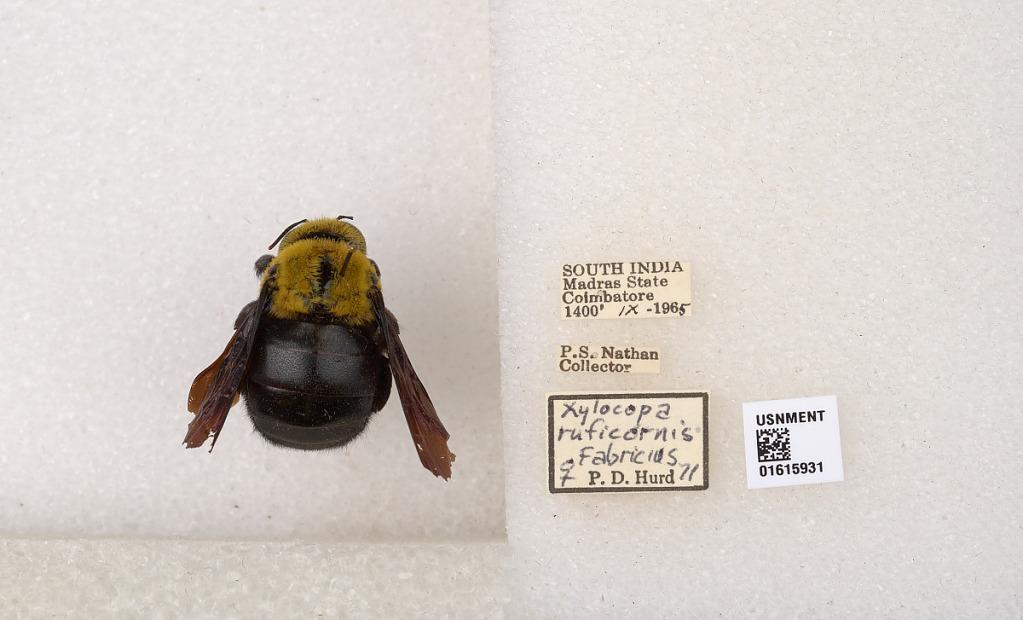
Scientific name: Xylocopa (Koptortosoma) ruficornis Fabricius
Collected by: P. Nathan
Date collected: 1965-9-1
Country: India
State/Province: Tamil Nadu
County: Coimbatore
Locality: Coimbatore
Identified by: Hurd, P. D.